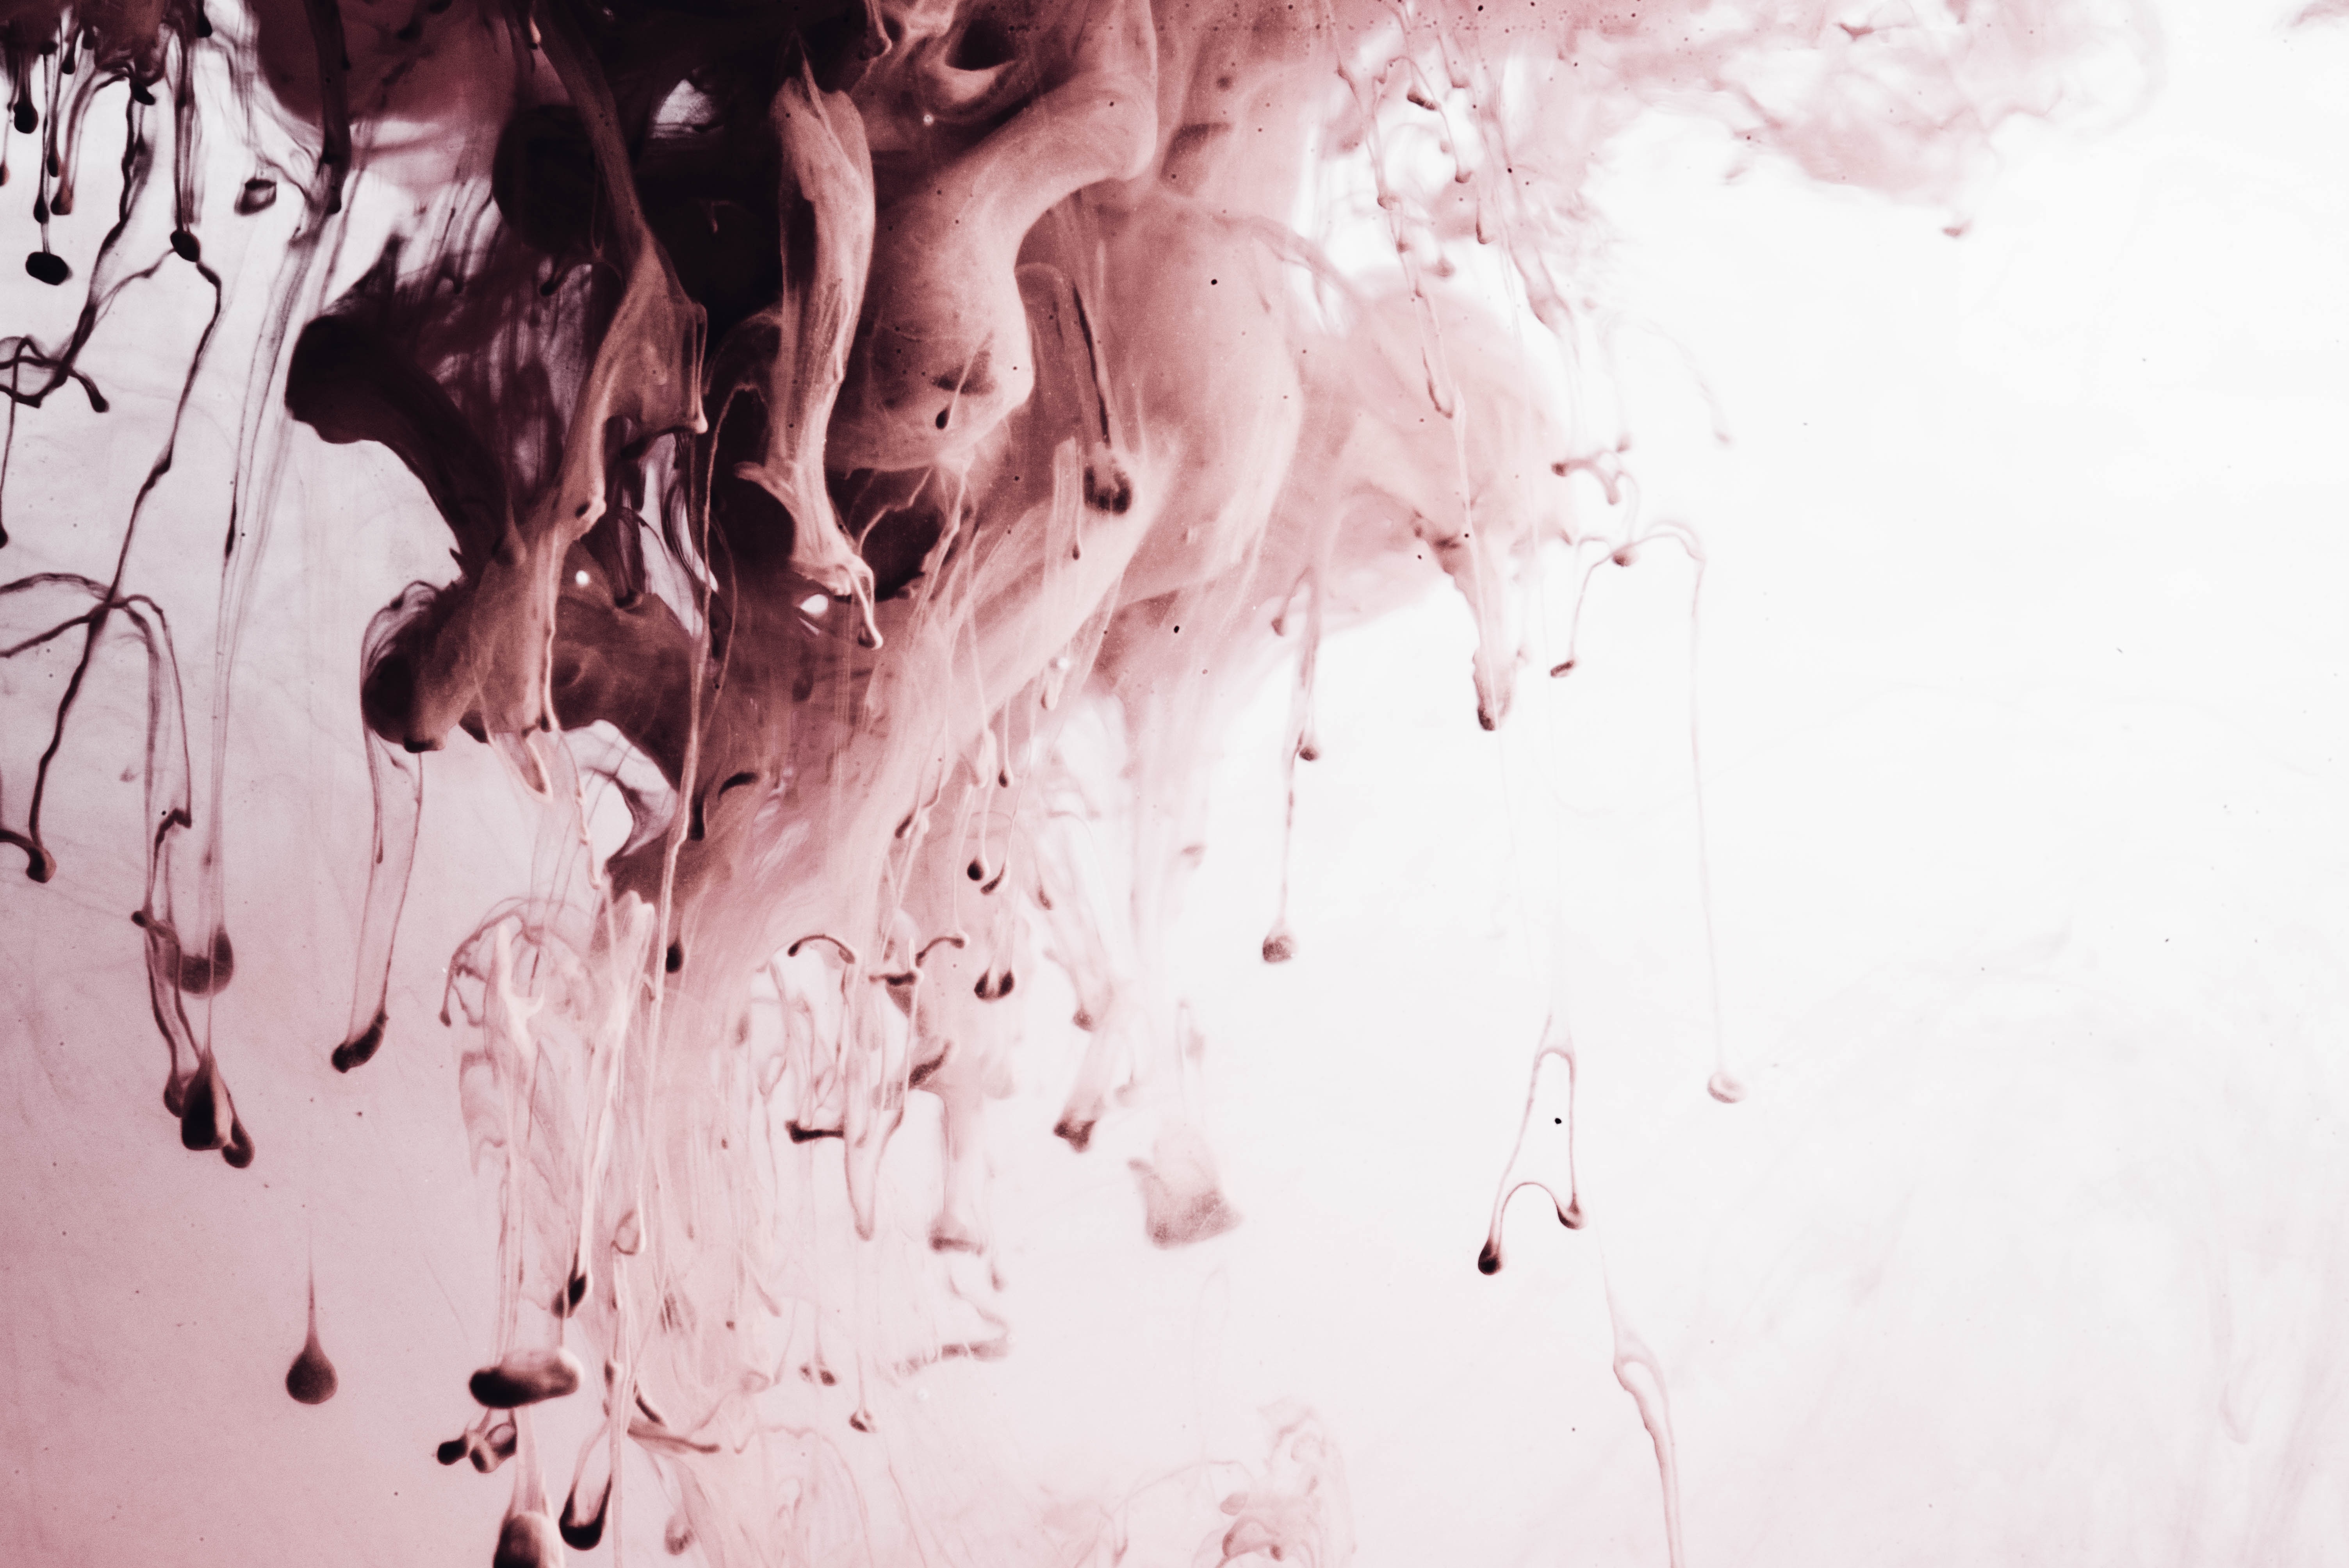
tree, water, branch, girl, pink, art, watercolor paint, computer wallpaper